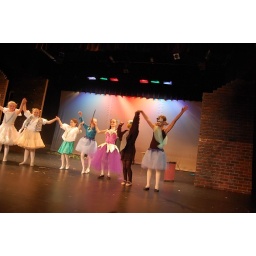
june ballet. ocean performed in a production of 'jane and the bean stalk'. she danced as a cow and harp dancer.